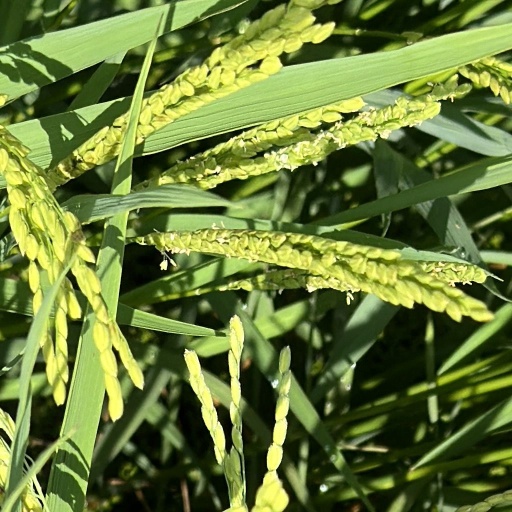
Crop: rice